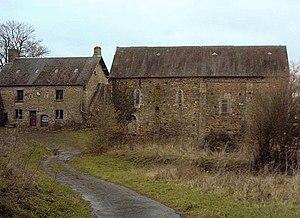
La commanderie de Courval se situe sur le territoire de la commune nouvelle de Valdallière, au lieu-dit l'Hôpital, à 3 km au nord-est du bourg de la commune déléguée de Vassy, département du Calvados, région Normandie
Vassy est une ancienne commune française, située dans le département du Calvados en région Normandie, devenue le 1ᵉʳ janvier 2016 une commune déléguée au sein de la commune nouvelle de Valdallière.
Cette liste regroupe une partie des monuments historiques du Calvados.